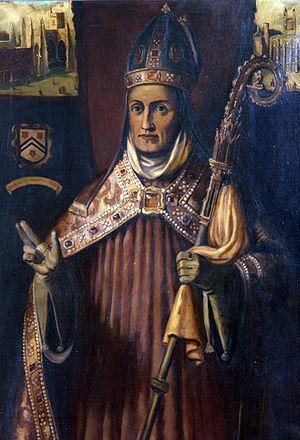
William de Wykeham fut un prélat et homme d'État anglais.